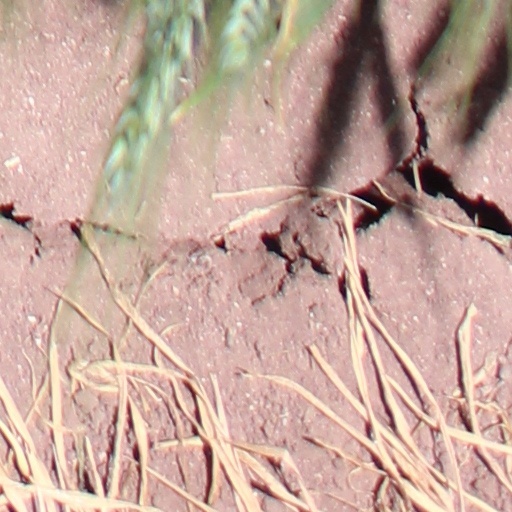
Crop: wheat